Okazaki-shuku

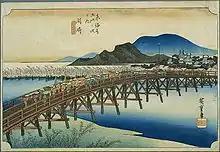
Okazaki-juku in the 1830s, as depicted by Hiroshige in the Hōeidō edition of "The Fifty-three Stations of the Tōkaidō" (1831–1834)

Okazaki-shuku was a part of the flourishing castle town surrounding Okazaki Castle, the headquarters for Okazaki Domain. The classic ukiyo-e print by Andō Hiroshige (Hōeidō edition) from 1831 to 1834 depicts a "Yahagibashi", one of the few bridges permitted by the Tokugawa shogunate on the Tōkaidō, and one of the longest bridges built in Japan during the early Edo period. Okazaki Castle is depicted in the distance on the far shore of the river. Following the Meiji restoration, with the construction of railroads, the route of what became the Tokaido Main Line was laid down through the nearby village of Hane ( "Hane-mura") to the south. Unlike Goyu-shuku and Akasaka-juku, but this did not cause a huge economic decline to Okazaki-shuku. There was a horse-drawn rail line connecting Okazaki to the train station, as well as a teachers' school, which kept the town alive. On the other hand, Okazaki was not able to compete with the growth of Toyohashi, which was located directly on the railway, and which gained city-status first. Because of fires during World War II and the subsequent rebuilding of Okazaki in the post-war years, there are few remnants of the post town remaining today.